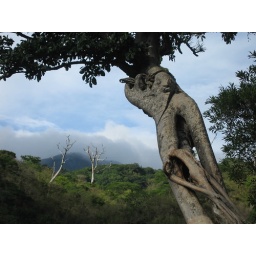
Typical iguana, unusual tree and the volcano shrouded in cloud in the background